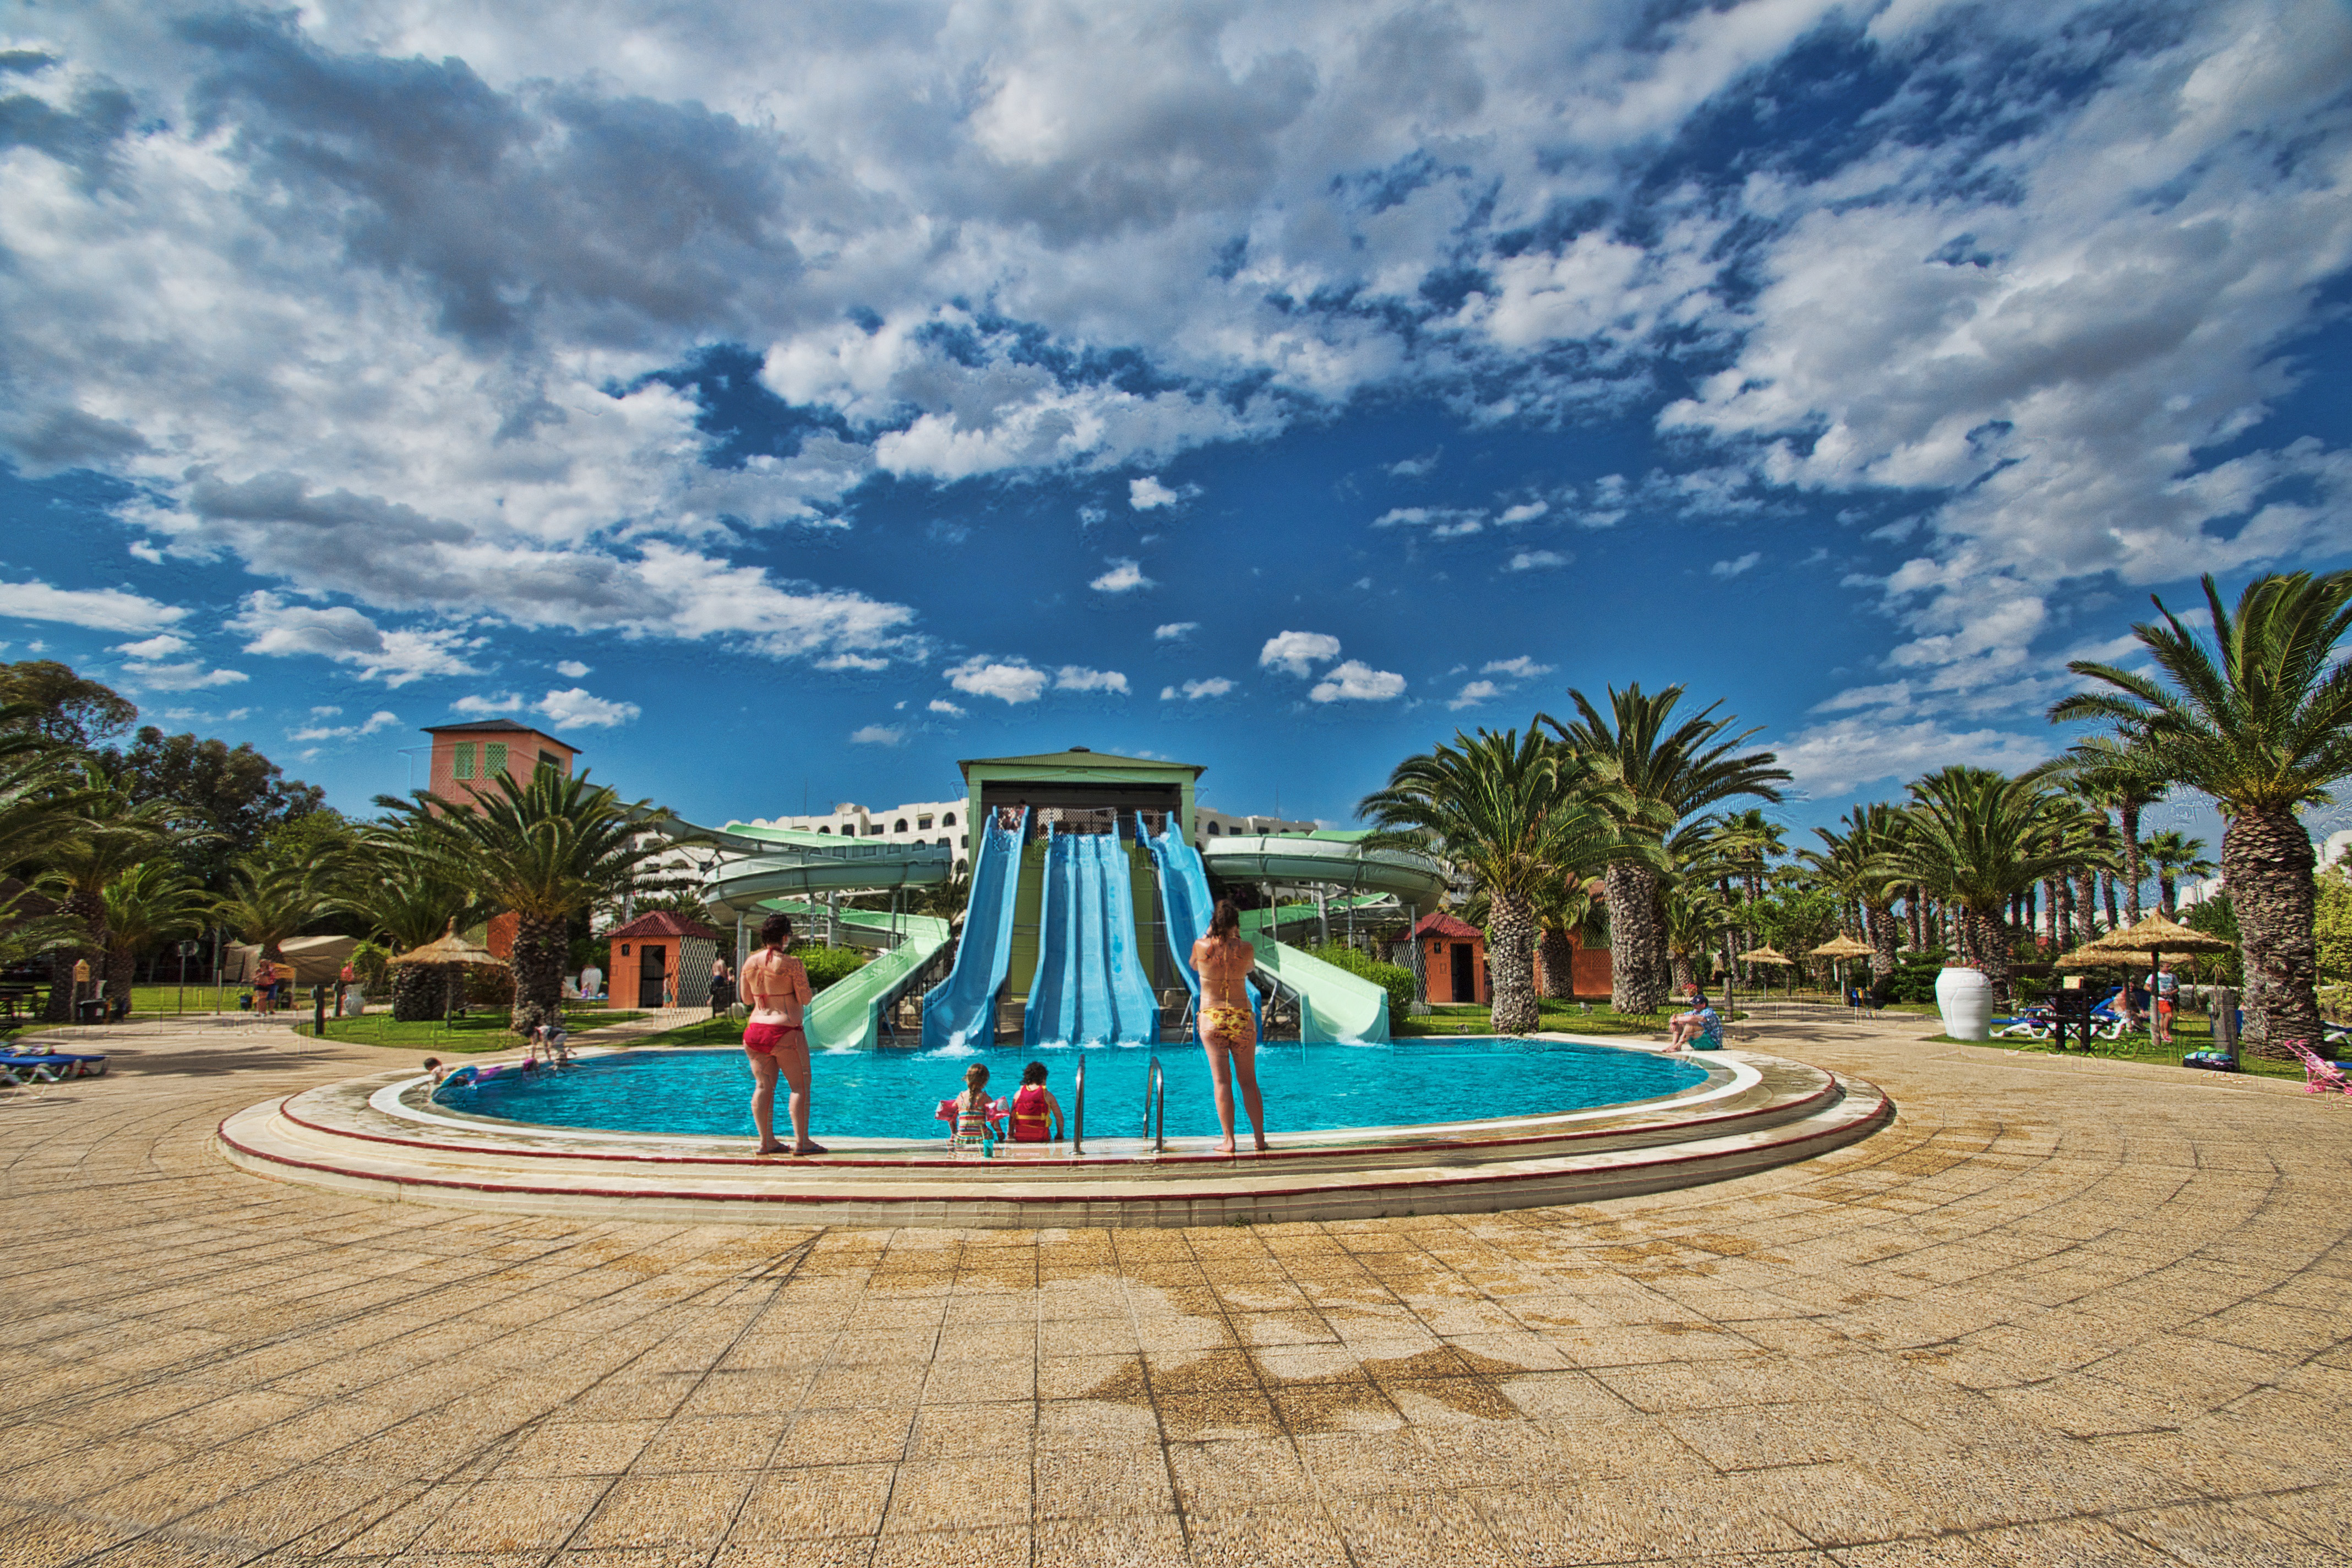
beach, water, sky, walkway, vacation, amusement park, swimming pool, palm, park, holiday, blue, leisure, bikini, trees, women, resort, playground, waterslide, wide, sony, tamron, estate, water park, tunisia, a700, hammamet, hdrish, holidayvillage, 1024, manar